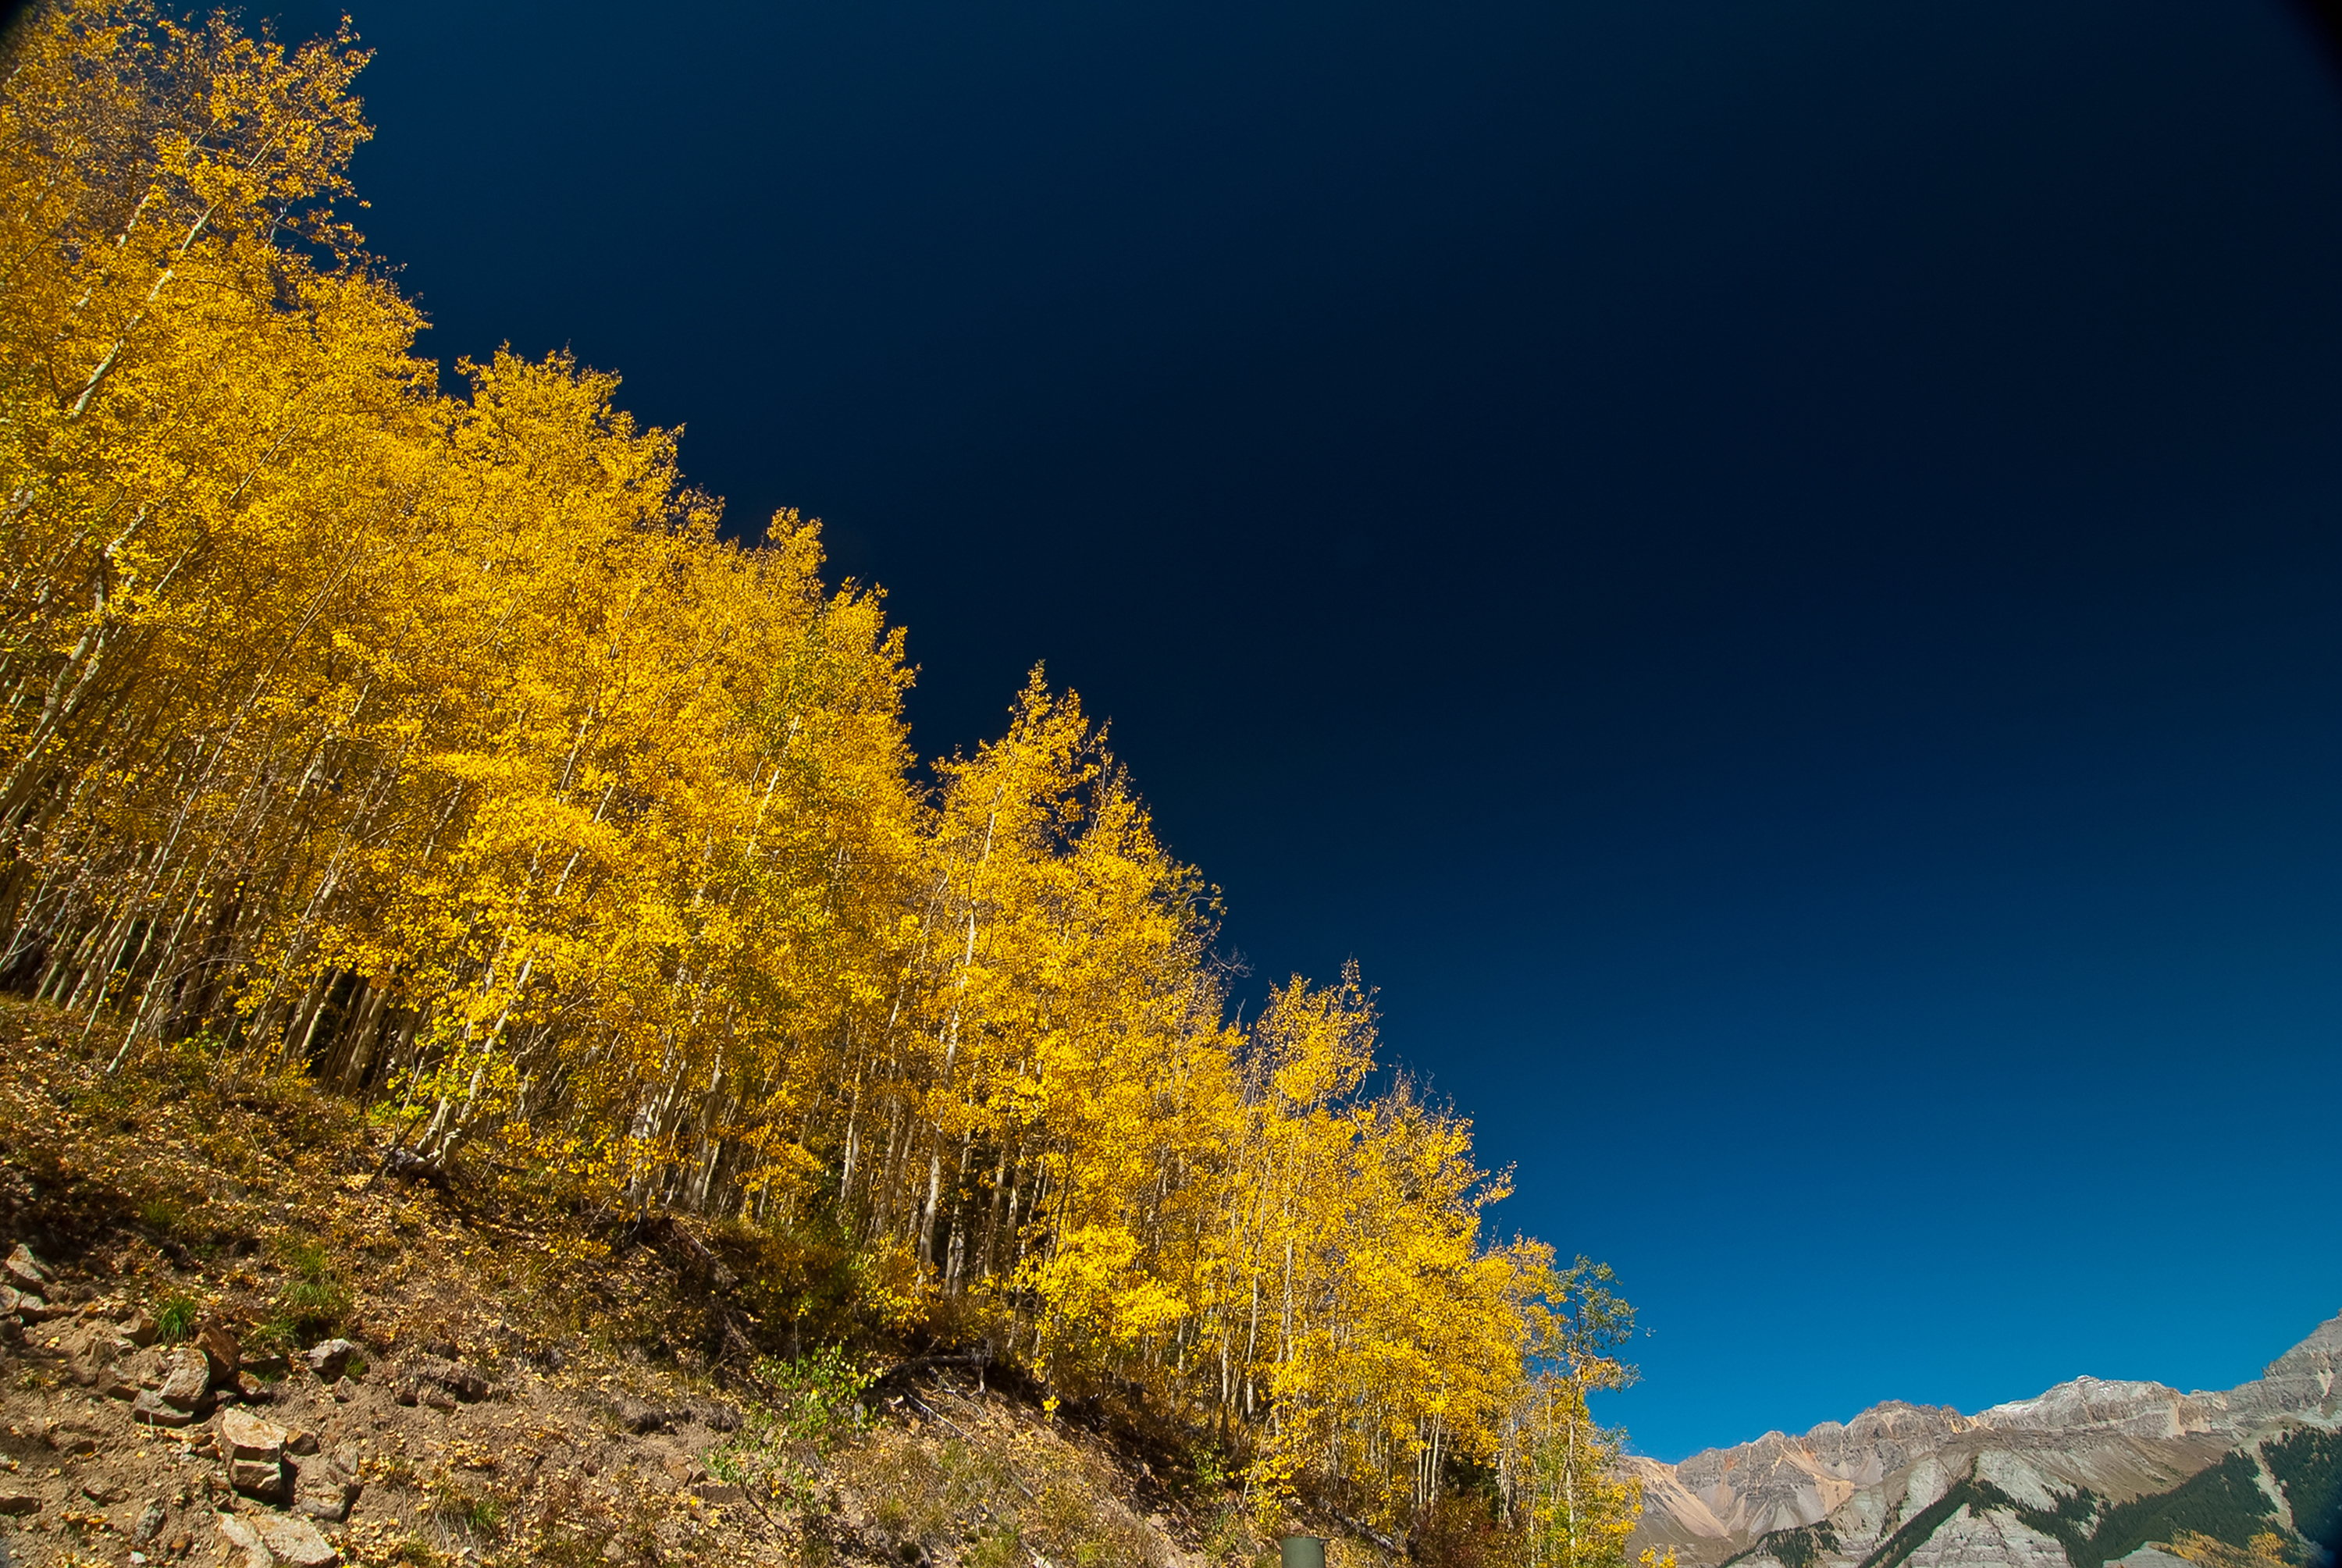
landscape, tree, nature, forest, mountain, plant, sky, sunlight, morning, leaf, flower, mountain range, reflection, scenic, autumn, yellow, season, trees, outdoors, woods, ecosystem, woody plant, mountainous landforms